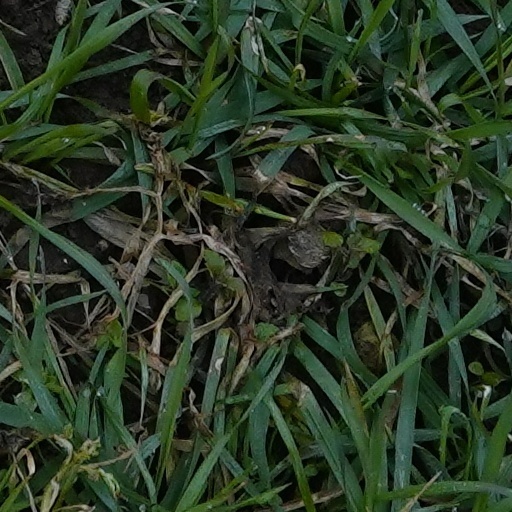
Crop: wheat